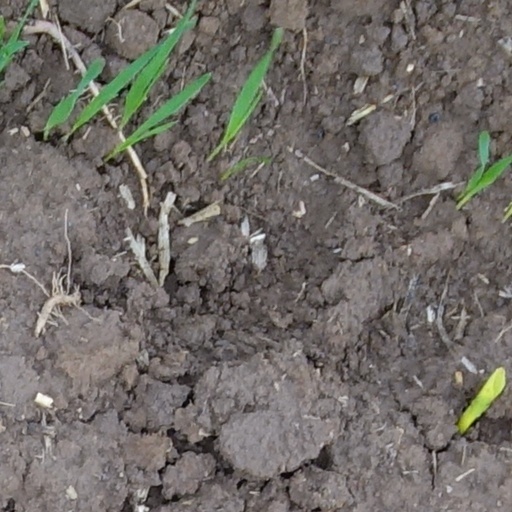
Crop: wheat